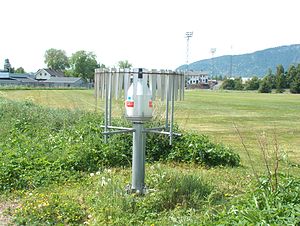
Regnmåler / Manuelle målere
Automatisk regnmåler med vindbeskyttelse (type "Geonor").
En regnmåler eller nedbørmåler er et meteorologisk instrument, som måler nedbør over en given tidsperiode. Instrumentet indgår normalt også i en vejrstation. Nedbøren angives i millimeter, som svarer til liter pr. m². Falder der 10 mm nedbør på et areal på 100 m², svarer det til en vandmængde på 1000 liter.